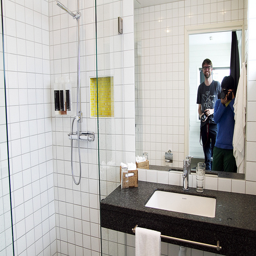
A couple of people standing in front of a mirror.
A person is taking a picture of herself looking in a bathroom mirror while a man stands behind her.
Man smiling in the mirror while another man takes a photograph.
The reflection of two people with cameras in a bathroom mirror and one person taking a photo with their camera.
Two photographers reflected in a bathroom mirror.